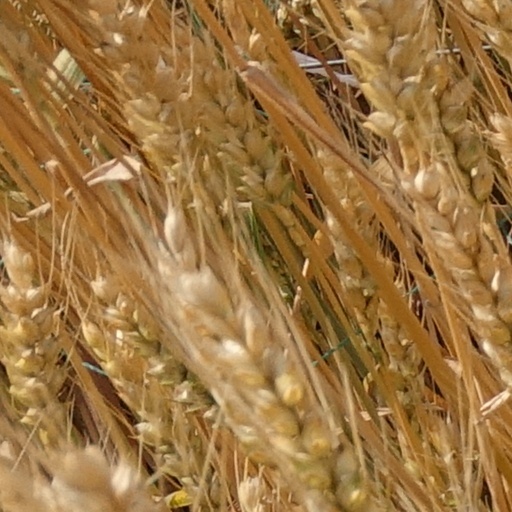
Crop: wheat